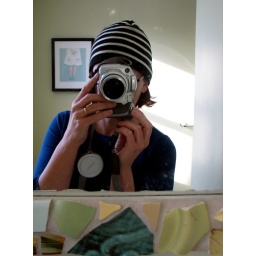
it's a hat on in the house day